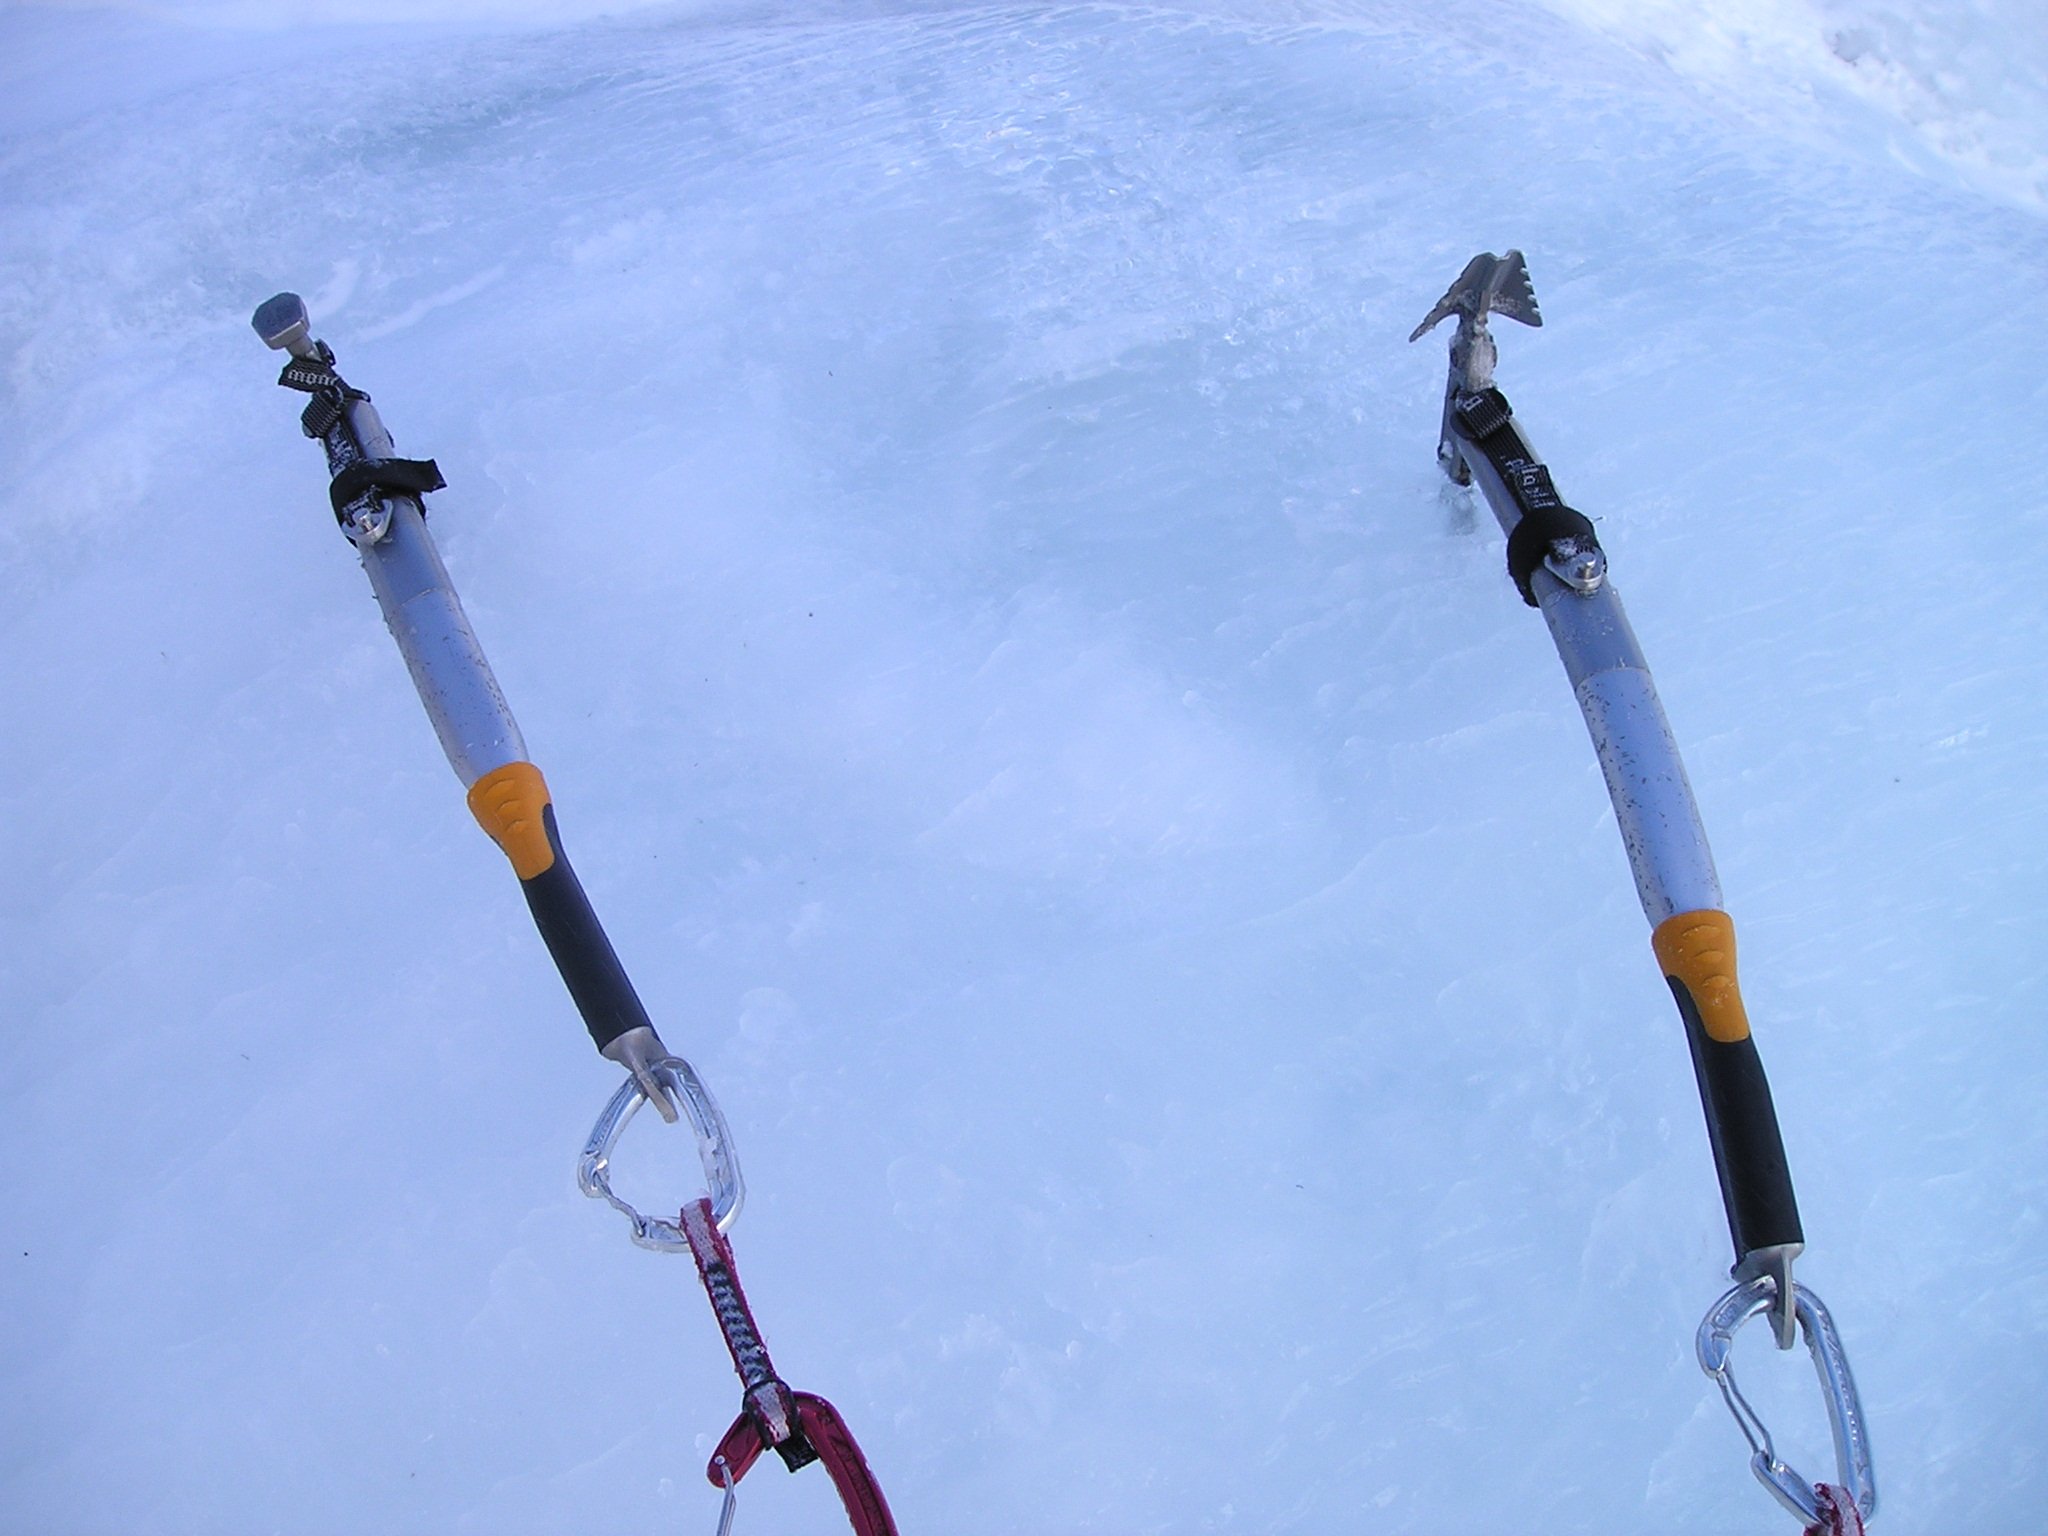
waterfall, cold, adventure, recreation, jumping, ice, alpine, frozen, extreme sport, climb, winter sport, sports, mountains, downhill, icefall, alpinism, bergsport, ski equipment, outdoor recreation, ice climbing, alpine skiing, individual sports, freestyle skiing, ice tools, ice ax